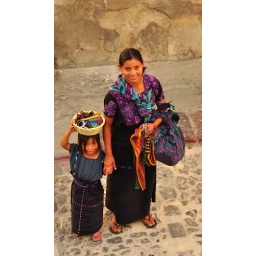
After a quick negotiation via sign language mother and daughter pose for a photo on a street in Antigua, Guatemala